My Blue Heaven (1990 American film)

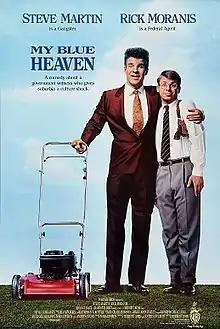
Theatrical release poster

My Blue Heaven is a 1990 American crime comedy film directed by Herbert Ross, written by Nora Ephron, and starring Steve Martin, Rick Moranis, and Joan Cusack. This is the third film in which Martin and Moranis starred together. It has been noted for its relationship to "Goodfellas", which was released one month later. Both films are based on the life of Henry Hill, although the character is renamed "Vincent 'Vinnie' Antonelli" in "My Blue Heaven". "Goodfellas" was based on the book "Wiseguy" by Nicholas Pileggi, while the screenplay for "My Blue Heaven" was written by Pileggi's wife Nora Ephron, and much of the research for both works was done in the same sessions with Hill.